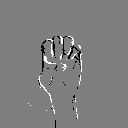
ASL letter: e